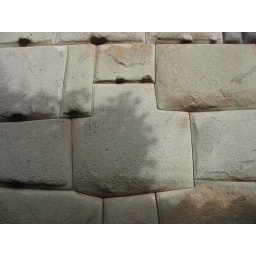
Many Incan walls still stand in Cuzco--their amazing stonework often puts the near-by colonial buildings to shame.